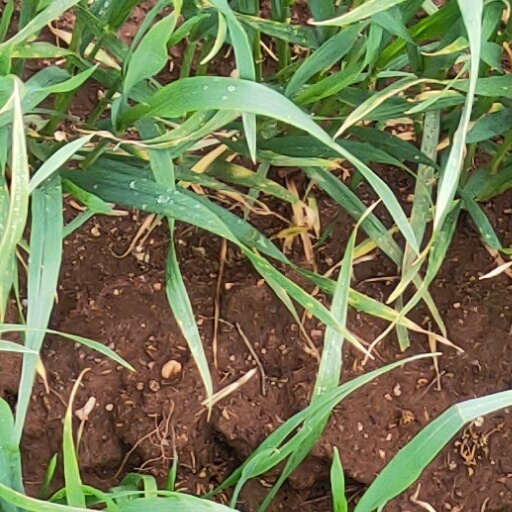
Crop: wheat